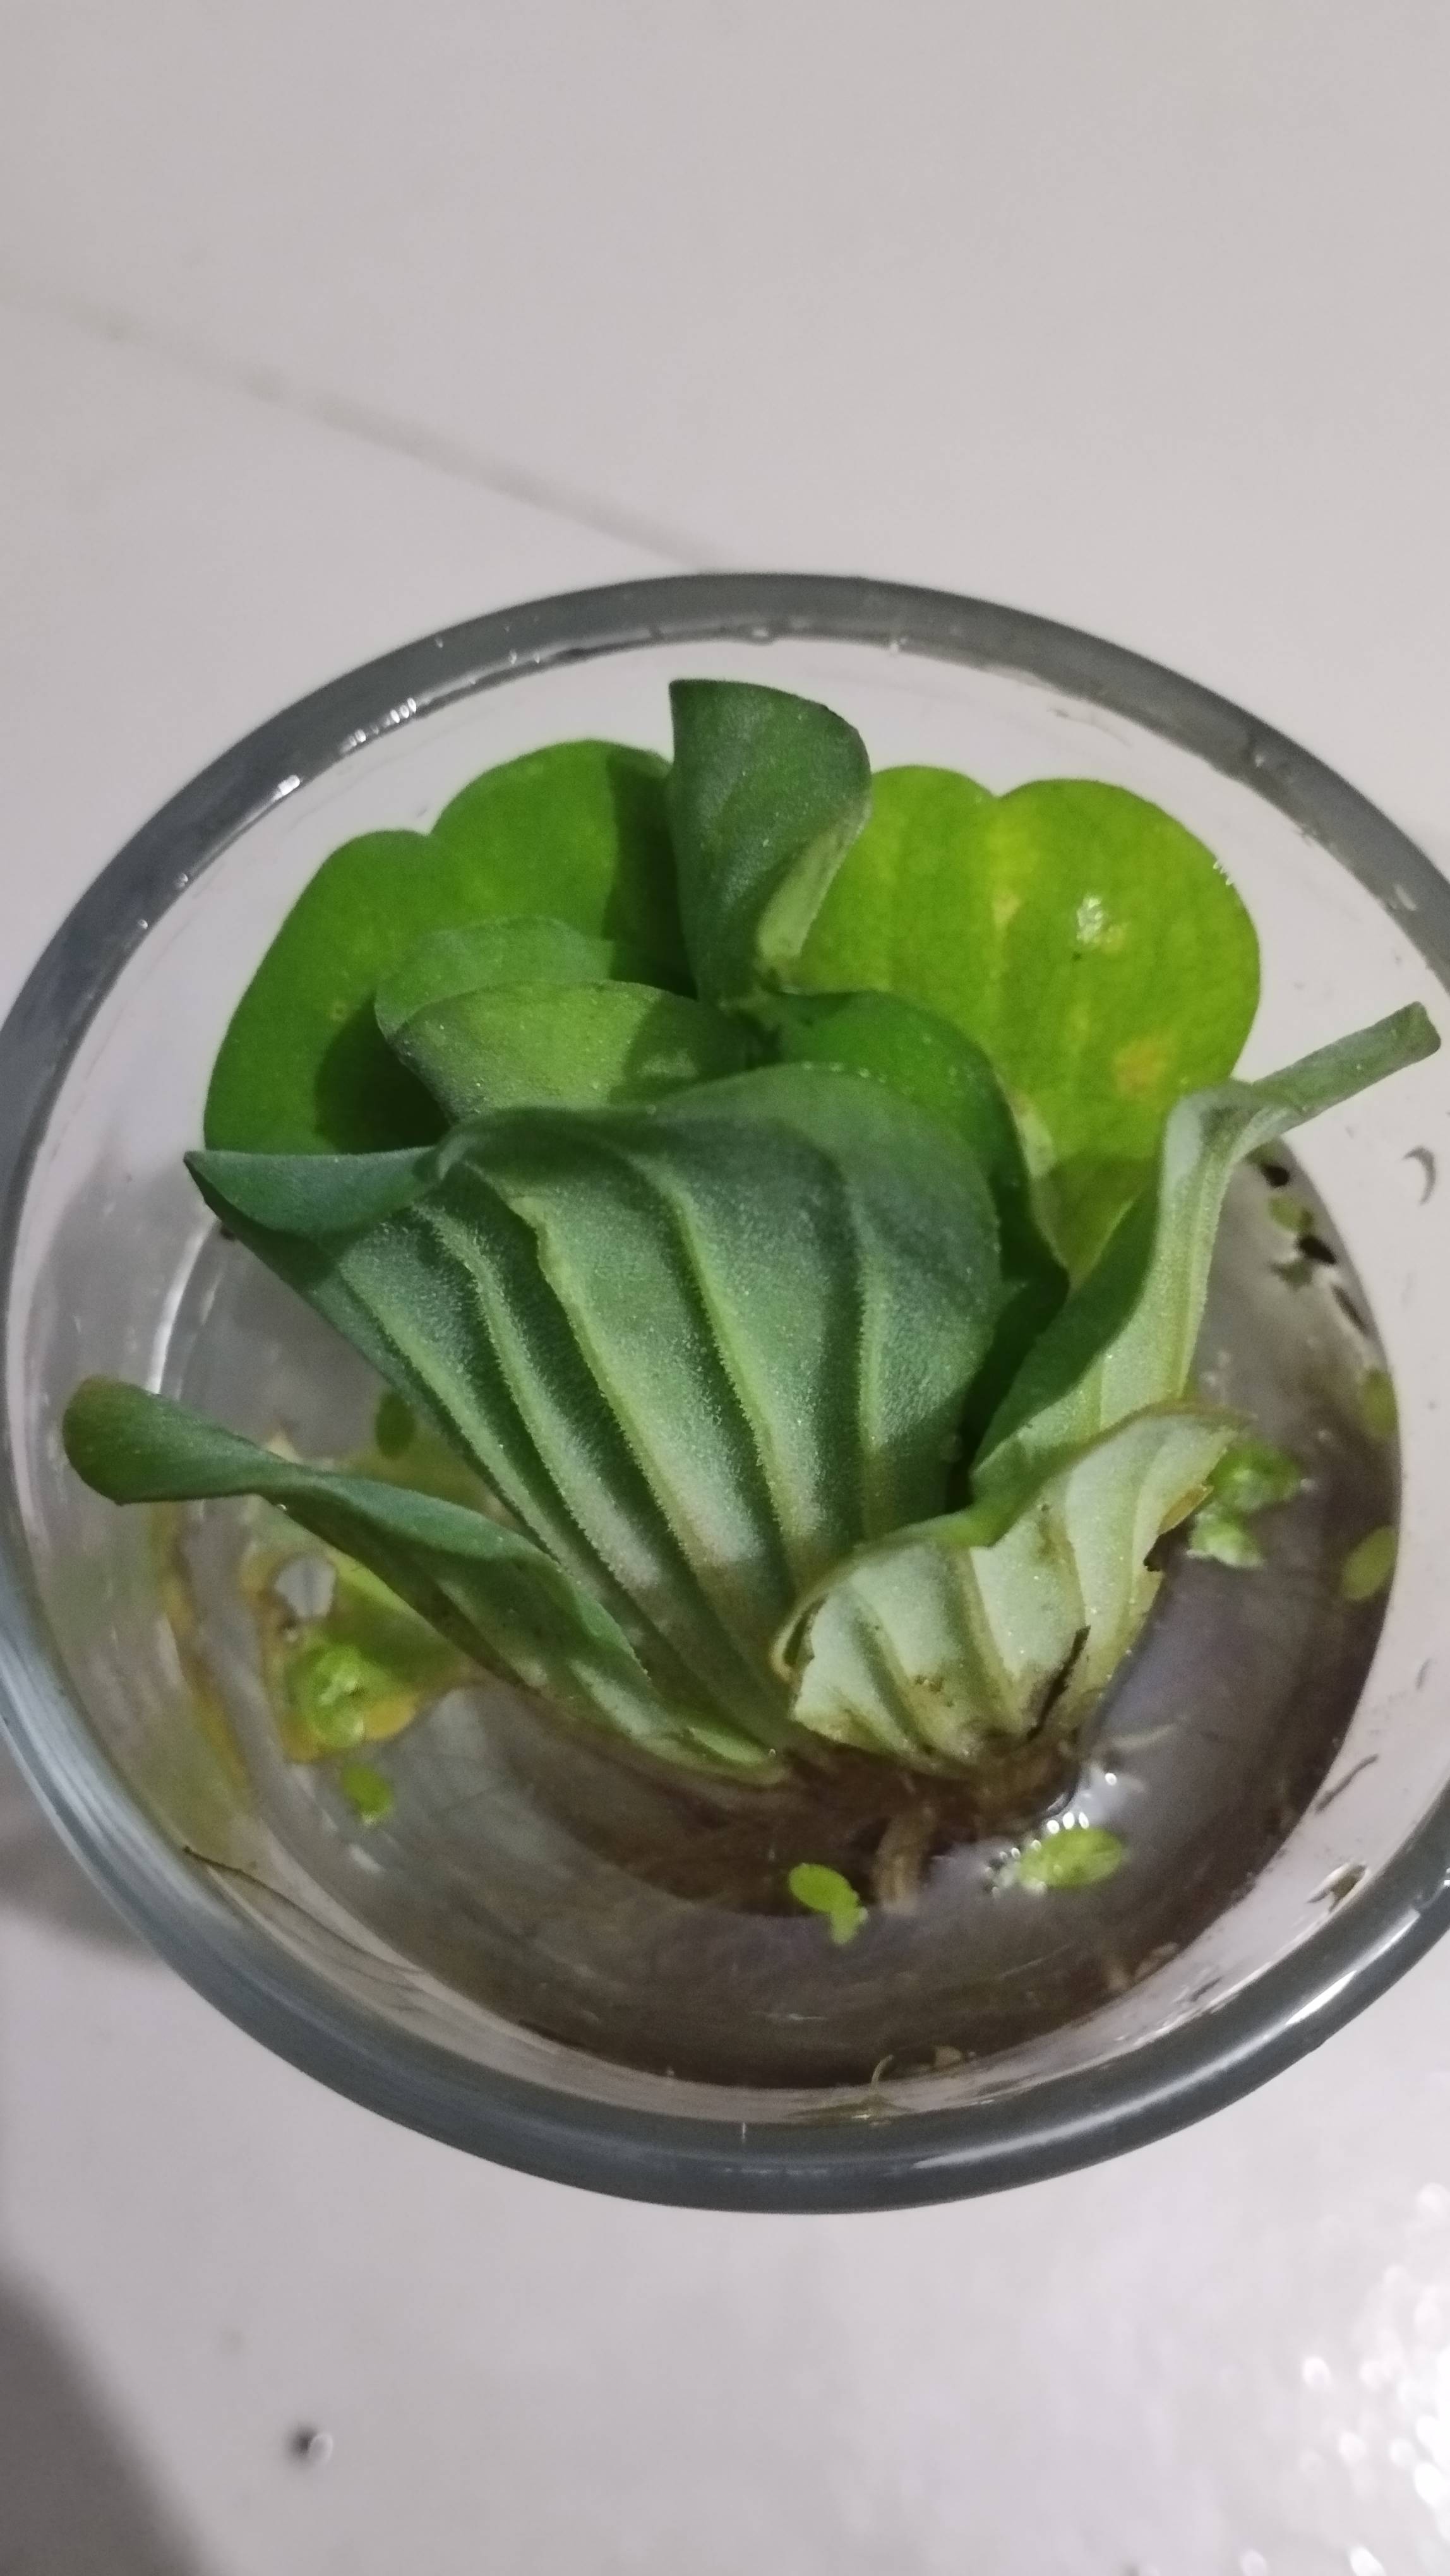
Species: Water Lettuce (Pistia stratiotes)